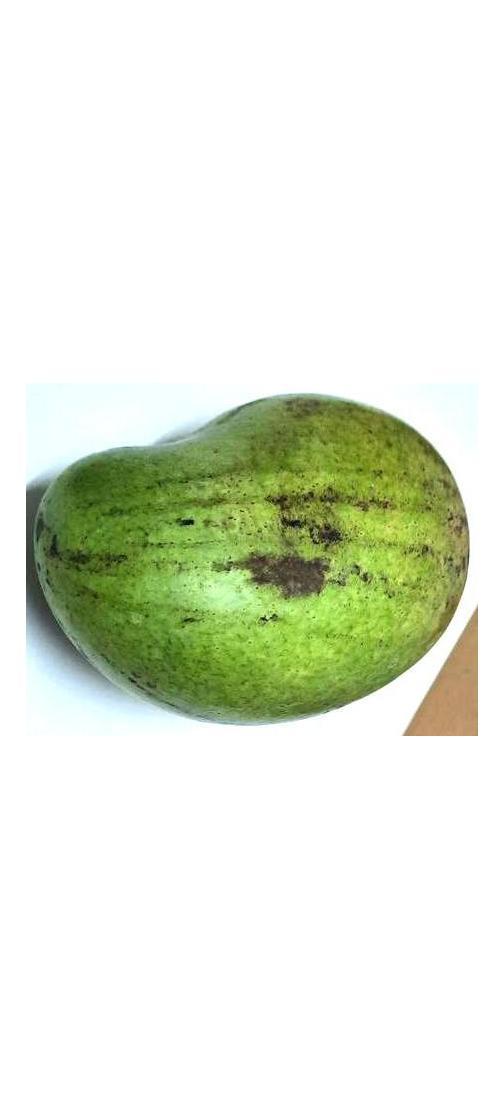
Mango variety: Rupali